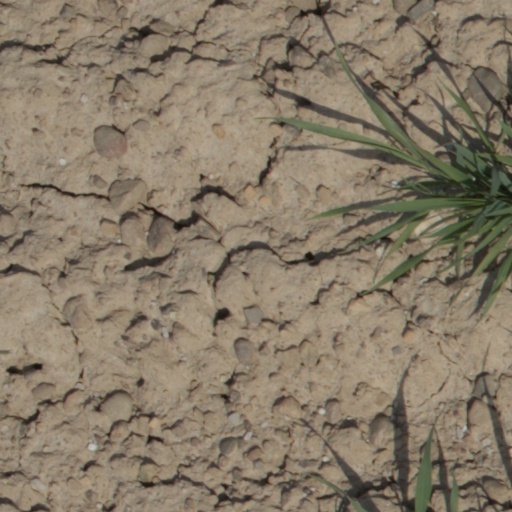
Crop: wheat